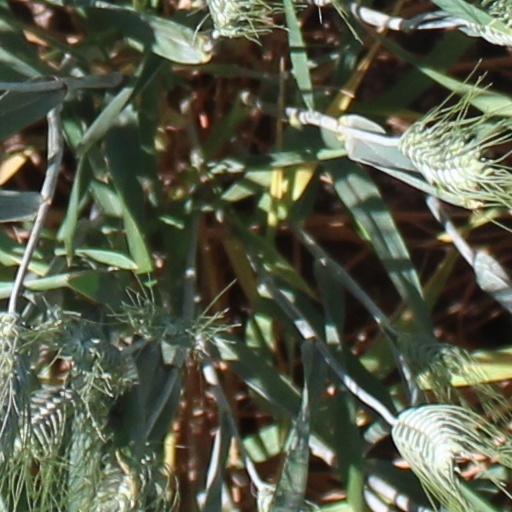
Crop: wheat